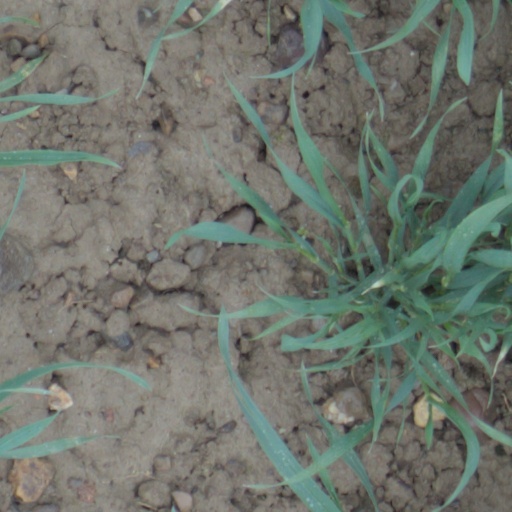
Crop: wheat